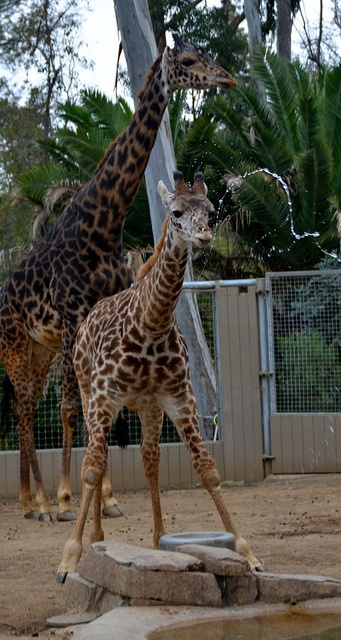
A mother giraffe and her baby at the zoo
Small giraffe spitting out water in front of a large giraffe.
A young giraffe stands next to an older giraffe.
a mother and baby giraffe together at a zoo
A baby giraffe and a larger giraffe behind it.